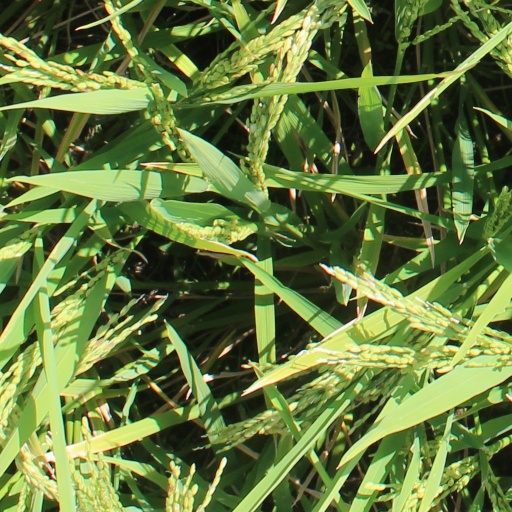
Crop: rice